Alba García

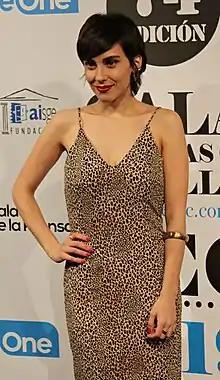

Alba García (born 12 July 1992) is a Spanish actress, best known for her role in 2011 fantasy film "Verbo".